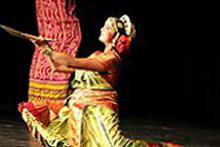
Dance form: kuchipudi